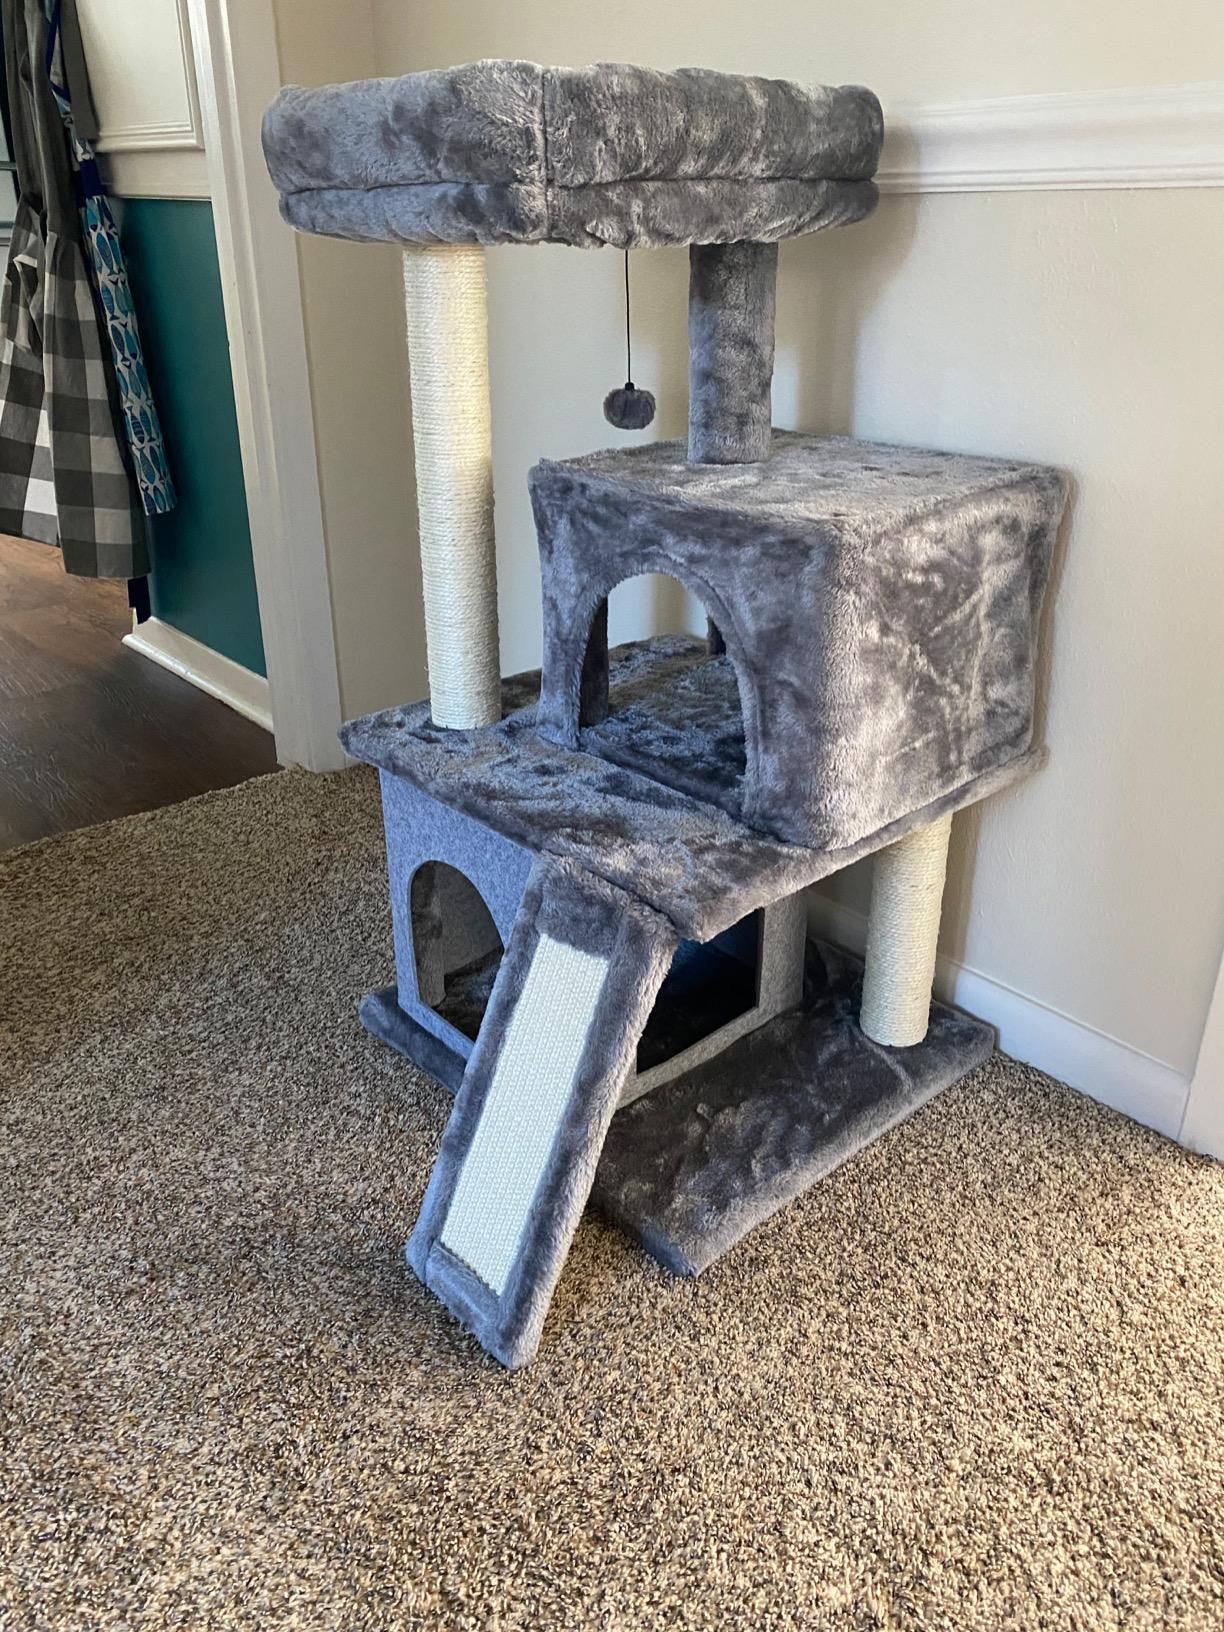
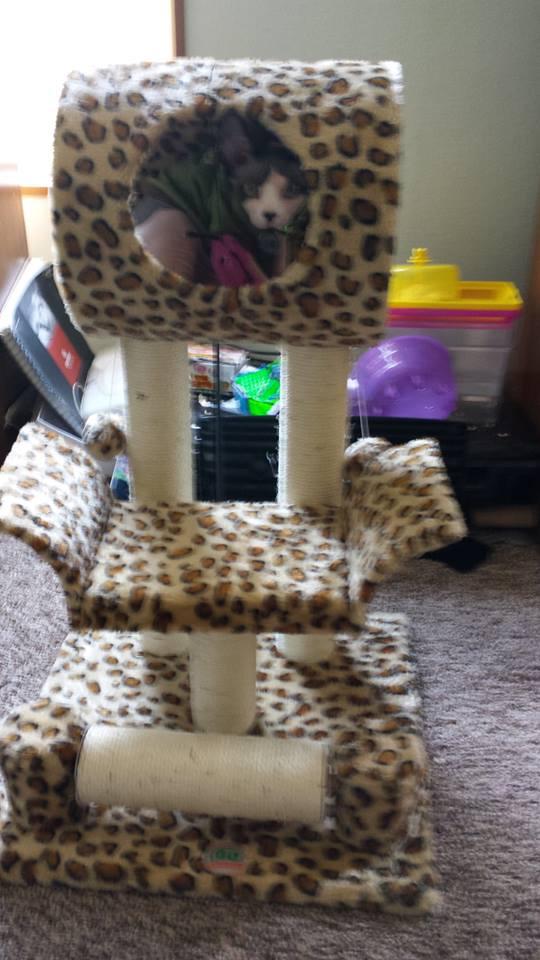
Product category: items_cat tree
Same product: no